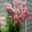
Label: rose